Internal combustion engine

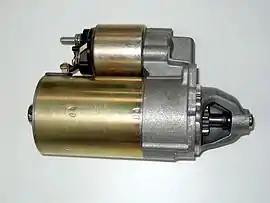
Electric starter as used in automobiles

A gas turbine compresses air and uses it to turn a turbine. It is essentially a jet engine which directs its output to a shaft. There are three stages to a turbine: 1) air is drawn through a compressor where the temperature rises due to compression, 2) fuel is added in the combustor, and 3) hot air is exhausted through turbine blades which rotate a shaft connected to the compressor.